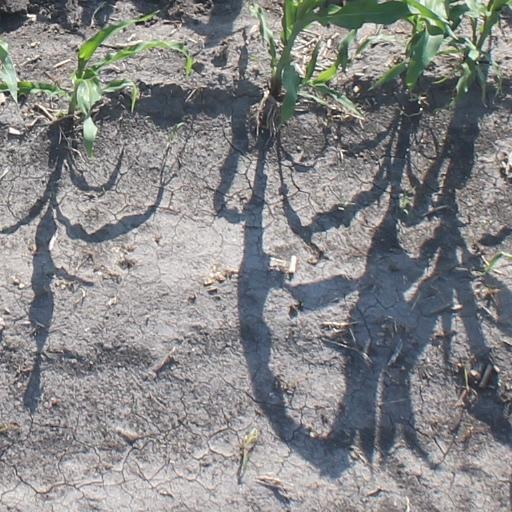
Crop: maize; corn